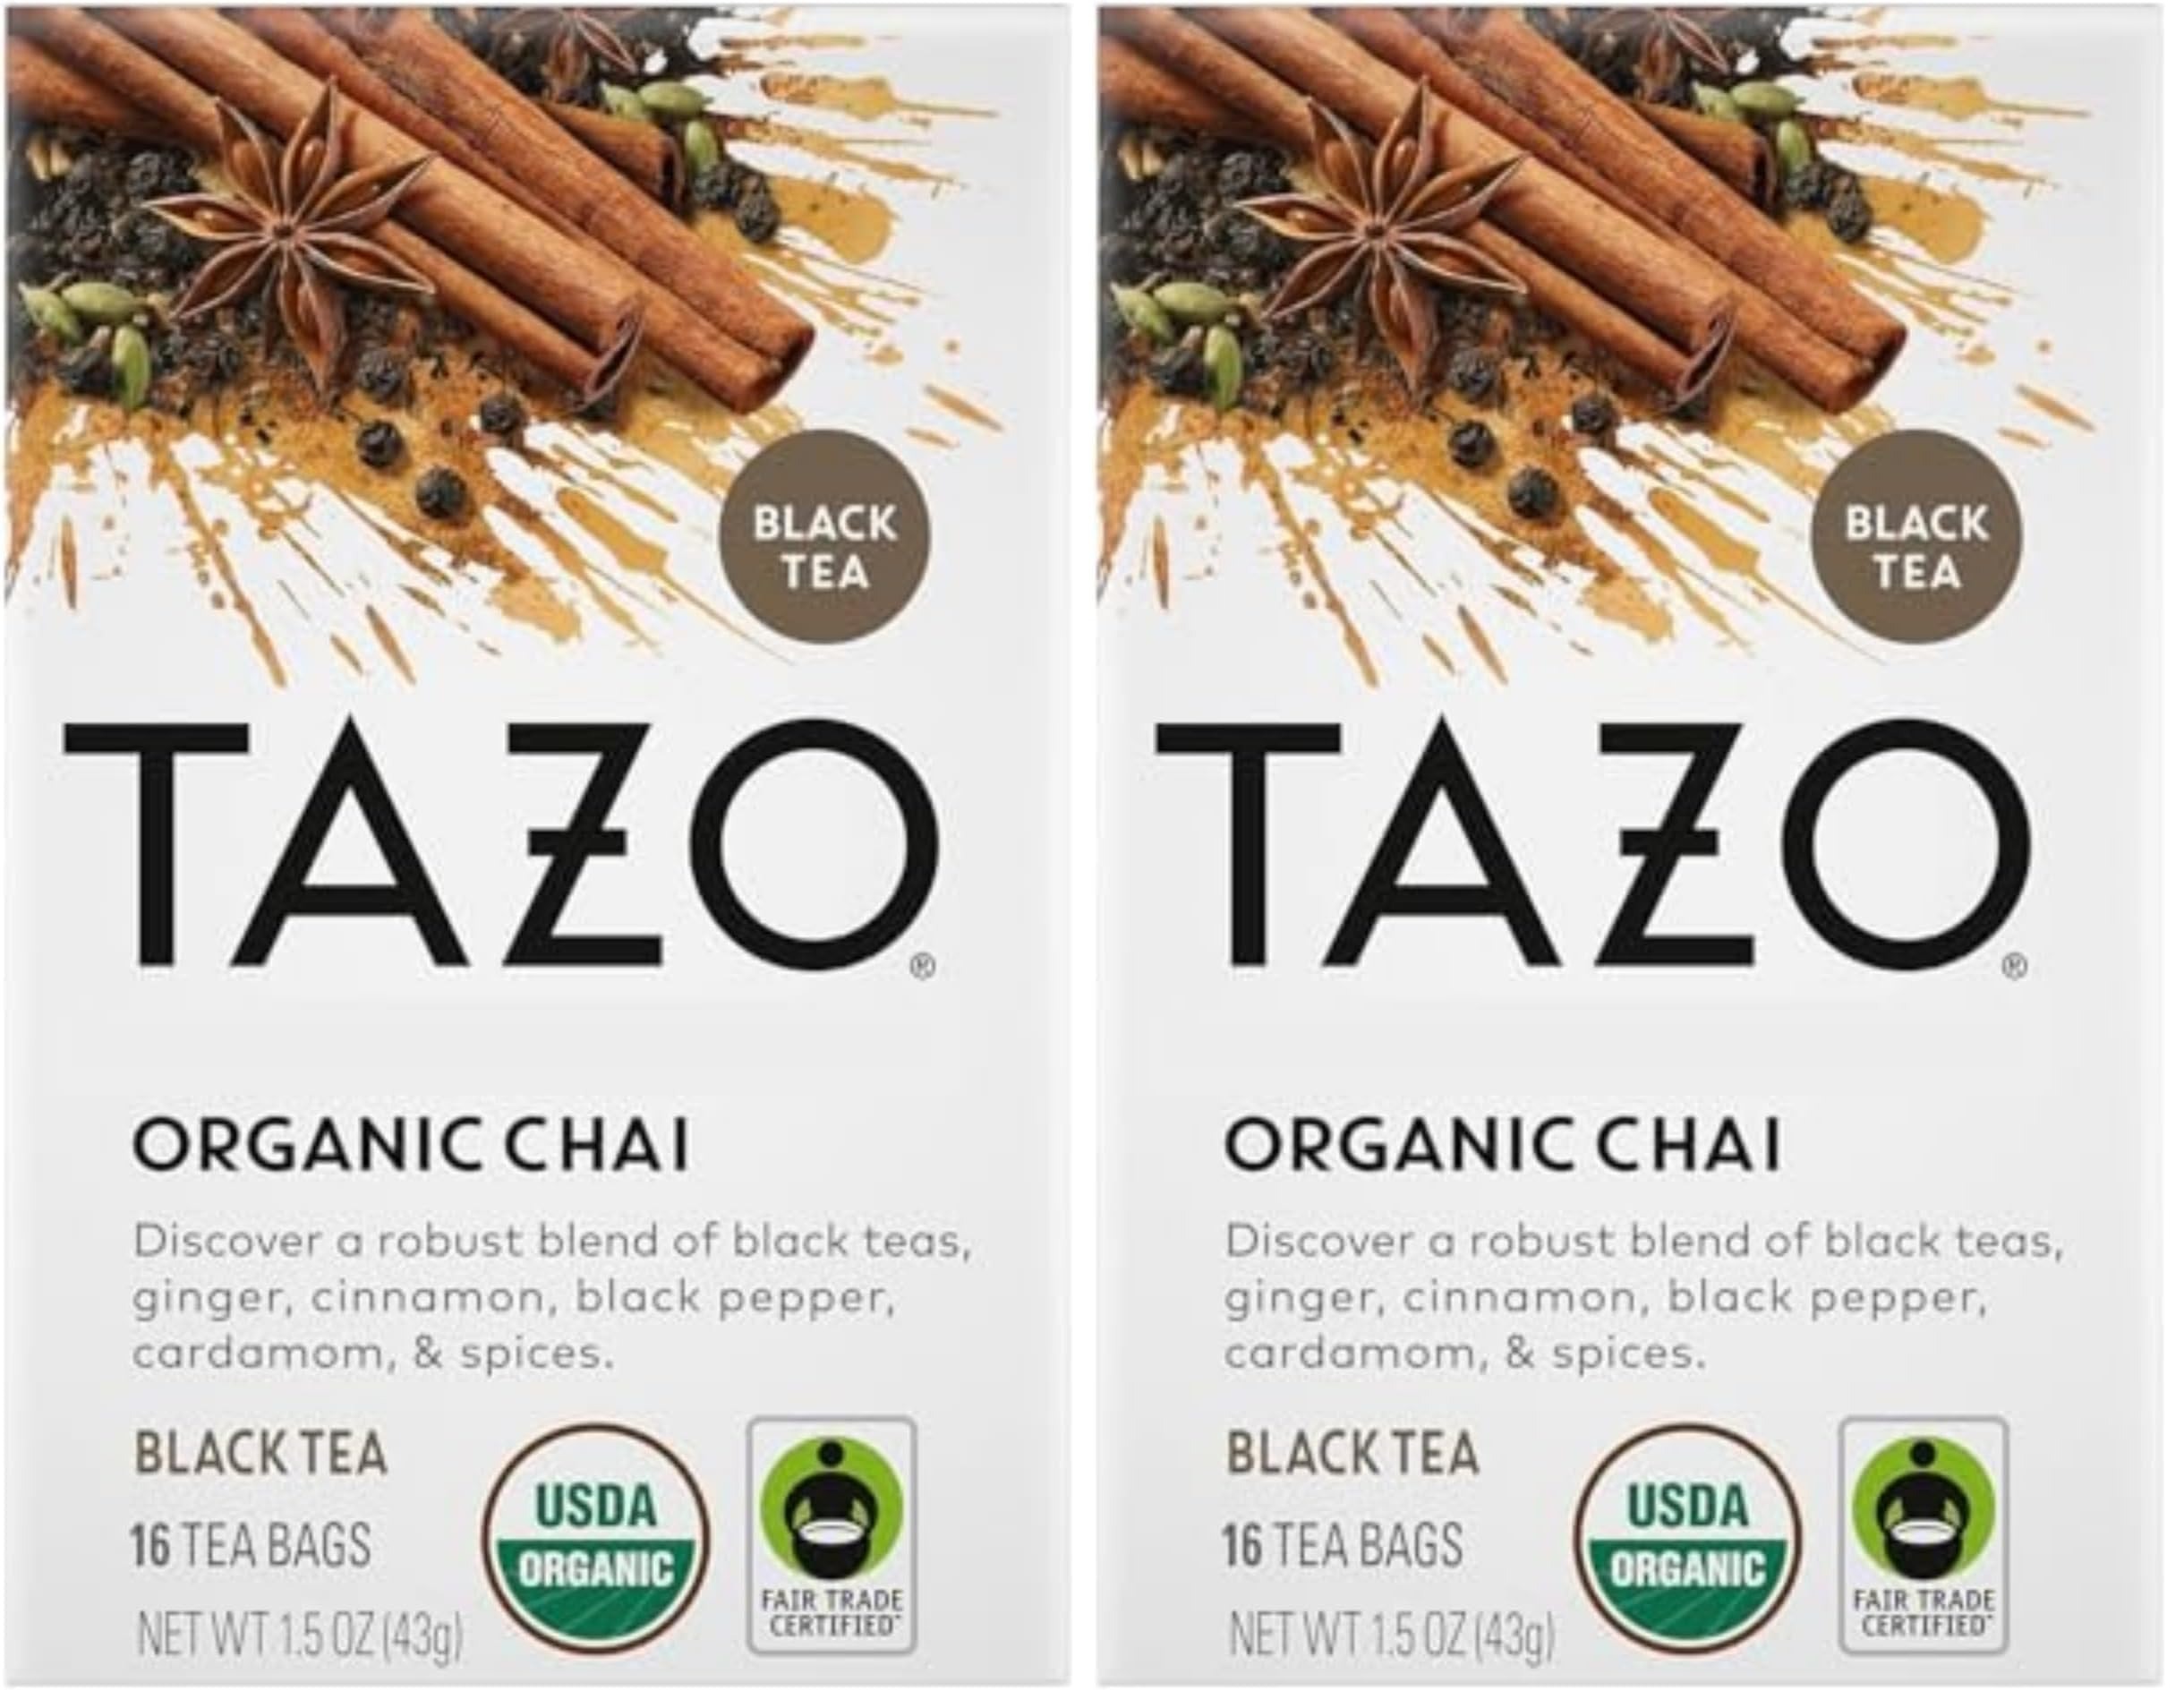
Item Name: TAZO Tea Bags, Black Tea, Regenerative Organic Chai Tea, 16 Count (Pack of 2)
Bullet Point 1: The information below is per-pack only
Bullet Point 2: Tazo Chai Black Tea is a flavorful and aromatic blend
Bullet Point 3: The spiced chai tea is a rich blend of black tea, cinnamon, ginger, cardamom and vanilla, which delights the senses
Bullet Point 4: Made with real brewed pure tea and quality tasted. Add your favorite milk to create a fragrant and flavorful chai tea latte
Bullet Point 5: Enjoy exotic sensations of the best flavored tea. Savor a chai latte with by adding you favorite form of sweetener and milk
Bullet Point 6: Chai tea bags can be served hot or as a part of your iced tea mix, both make an incredibly delicious treat. Enjoy chai tea hot or as a part of your iced tea mix, both make an incredibly delicious treat
Value: 32.0
Unit: Count

Price: 4.905